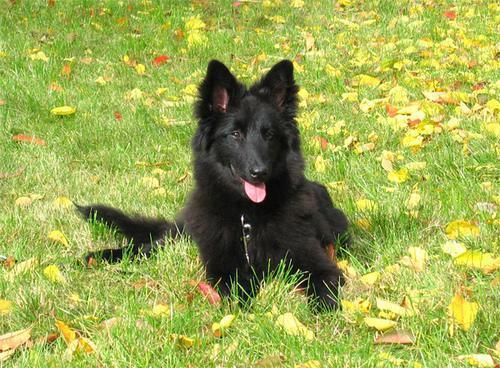
groenendael